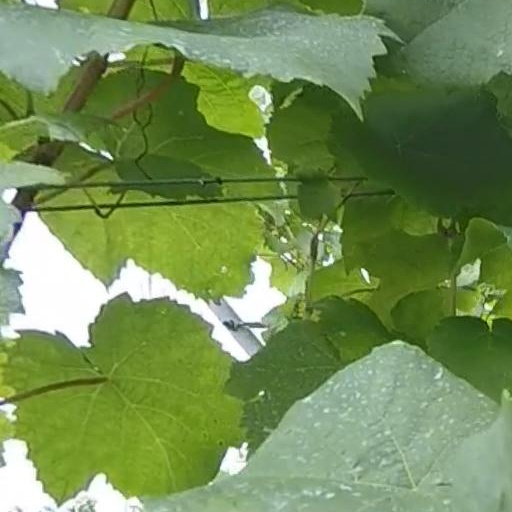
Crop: grape